Airline History Museum

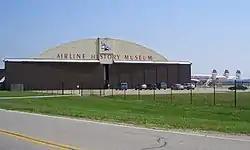
The museum hangar with the Lockheed Constellation on the ramp

The Airline History Museum is an aviation museum located at the Kansas City Downtown Airport in Kansas City, Missouri focused on the history of airlines in the United States.